Curd Jürgens

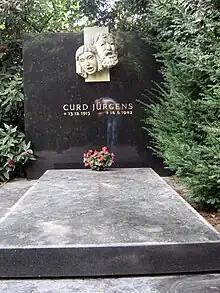
Jürgens' grave in the Vienna Central Cemetery

Jürgens died on 18 June 1982 of multiple organ failure at the Rudolfstiftung hospital in Vienna at the age of 66, before the German version of the thriller film "Teheran 43" was completed. His role as dubbing voice had to be replaced by Wilhelm Borchert.